United Nations Security Council Resolution 579

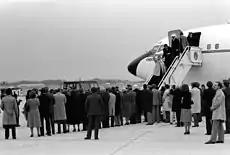
American hostages returning from Iran

United Nations Security Council resolution 579, adopted unanimously on 18 December 1985, in a meeting called by the United States, the Council expressed its deep concern at the prevalence in incidents of hostage-taking having grave consequences for the international community and relations between states.